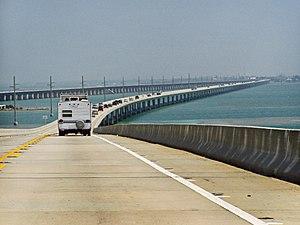
La liste des ponts les plus longs au monde recense les viaducs ou complexes de viaducs ou de ponts de longueur totale supérieure ou égale à 3 kilomètres et classés par ordre décroissant de longueur d'une part et les ouvrages de transports guidés d'autre part. Pour une liste de ponts classés selon leur portée, voir la liste des ponts suspendus et celle des ponts à haubans.
L’État de Floride est desservi par une importante variété de moyens de transport, parmi lesquels des Interstate highways, des U.S. Routes, des State Routes, des lignes de chemin de fer Amtrak, des trains de banlieue et des liaisons aériennes.
La Floride est un État américain situé dans le sud-est des États-Unis, sur la côte dite du Golfe. Elle est bordée à l’ouest par le golfe du Mexique, au nord par l'Alabama et la Géorgie et à l’est par l’océan Atlantique. Avec plus de 21 millions d'habitants en 2019, il s'agit du troisième État le plus peuplé du pays. Avec une superficie de 170 451 km², la Floride se classe au 22ᵉ rang des États américains. Sa capitale politique est Tallahassee, mais l'agglomération la plus peuplée est Miami, qui compte plus de 6,1 millions d'habitants.
Permis de tuer est un film britannique réalisé par John Glen et sorti en 1989. C'est le 16ᵉ opus de la série des films de James Bond produite par EON Productions. Timothy Dalton y incarne James Bond pour la seconde et dernière fois.